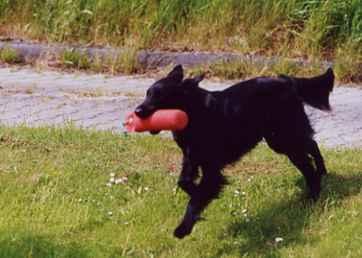
flat-coated_retriever